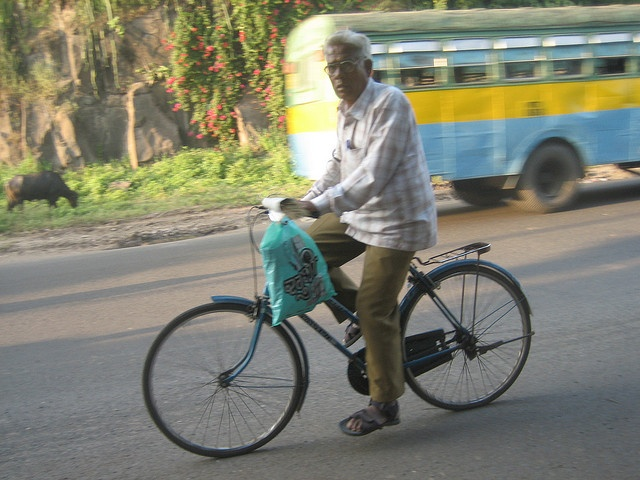
A man with a bag riding a bicycle in the street.
a man riding a bike on a street near a large bus
A man is riding on a bicycle while holding a blue bag.
older man reading a bicycle on the street
There is a man riding a bike carrying a bag.